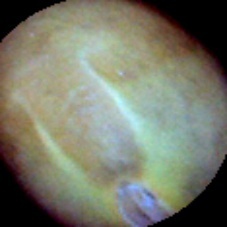
Label: Immature